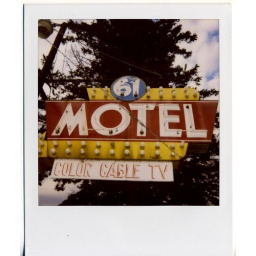
Another on the trip northward in MN. Motel &amp;quot;61&amp;quot; as the highway sign said.